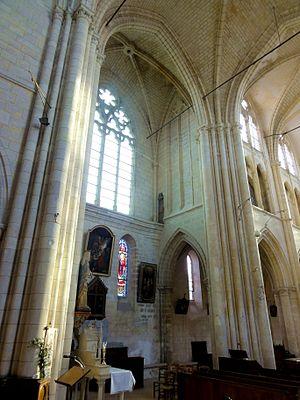
Croisillon sud.
L'église Saint-Léger et Sainte-Agnès d'Agnetz est une église catholique paroissiale située à Agnetz, village au centre du département de l'Oise, en région Hauts-de-France en France. L'église surprend par l'ampleur de ses volumes et son caractère élancé, qui ne semblent pas correspondre à la faible importance de la commune, mais qui s'expliquent en partie par un territoire plus vaste dans le passé. La construction commence vers 1230 par les bas-côtés, qui, en dépit de la date avancée, évoquent encore le style gothique primitif. Les parties hautes de la nef sont terminées vers le milieu du XIIIᵉ siècle et affichent un style gothique rayonnant en plein épanouissement, qui s'exprime notamment à travers les arcatures du faux triforium et l'élégant remplage des fenêtres. La nef représente l'une des principales réalisations de la période rayonnante dans la région. Le transept appartient en grande partie à la même campagne de construction, mais le chantier s'interrompt avant qu'il ne soit achevé, pour ne reprendre qu'une vingtaine d'années plus tard, vers 1270-1280.